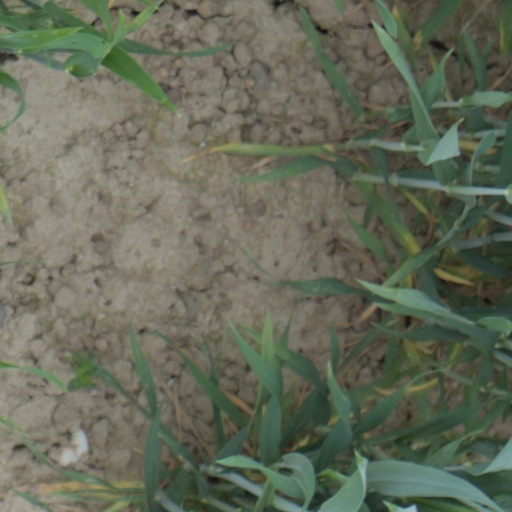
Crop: wheat